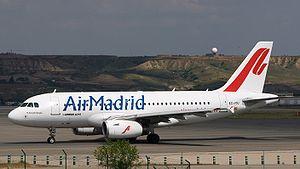
Air Madrid était une compagnie aérienne espagnole basée à Madrid. Elle assure des vols à destination de l'Amérique centrale et de l'Amérique du Sud ainsi qu'en Europe.